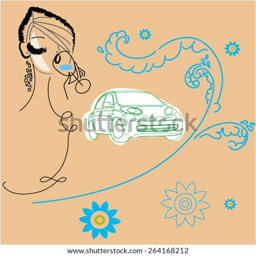
vector set of modern young girl , a car and floral ornaments